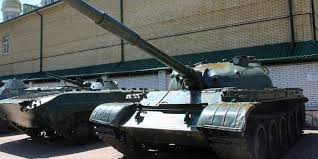
Label: T-62